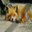
Label: fox